North Aegean islands

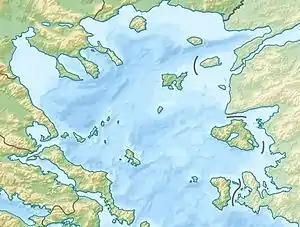
North Aegean Sea map

The North Aegean islands are a number of scattered islands in the North Aegean Sea, also known as the Northeastern Aegean islands, belonging mostly to Greece and a few of them to Turkey. The islands do not form a physical chain or group, but are frequently grouped together for tourist or administrative purposes. To the south are the Dodecanese islands, and to the west are the Cyclades and Sporades islands.